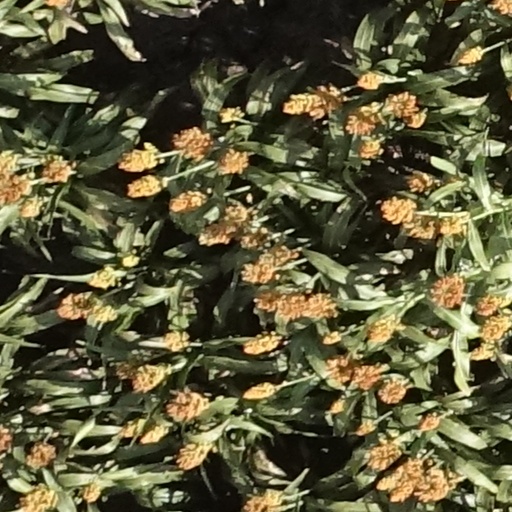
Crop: sorghum